Simon of Joinville

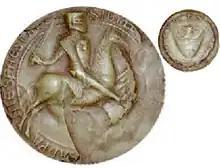
Seal of Simon of Joinville

Simon was the fourth son of Geoffrey IV of Joinville and Helvide of Dampierre, a daughter of Guy I of Dampierre.